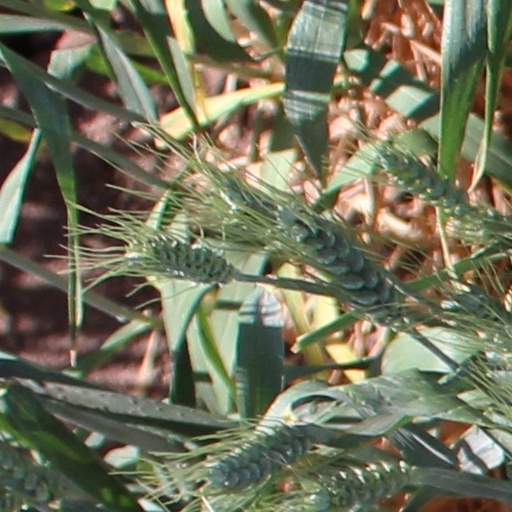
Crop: wheat